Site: brandenburg
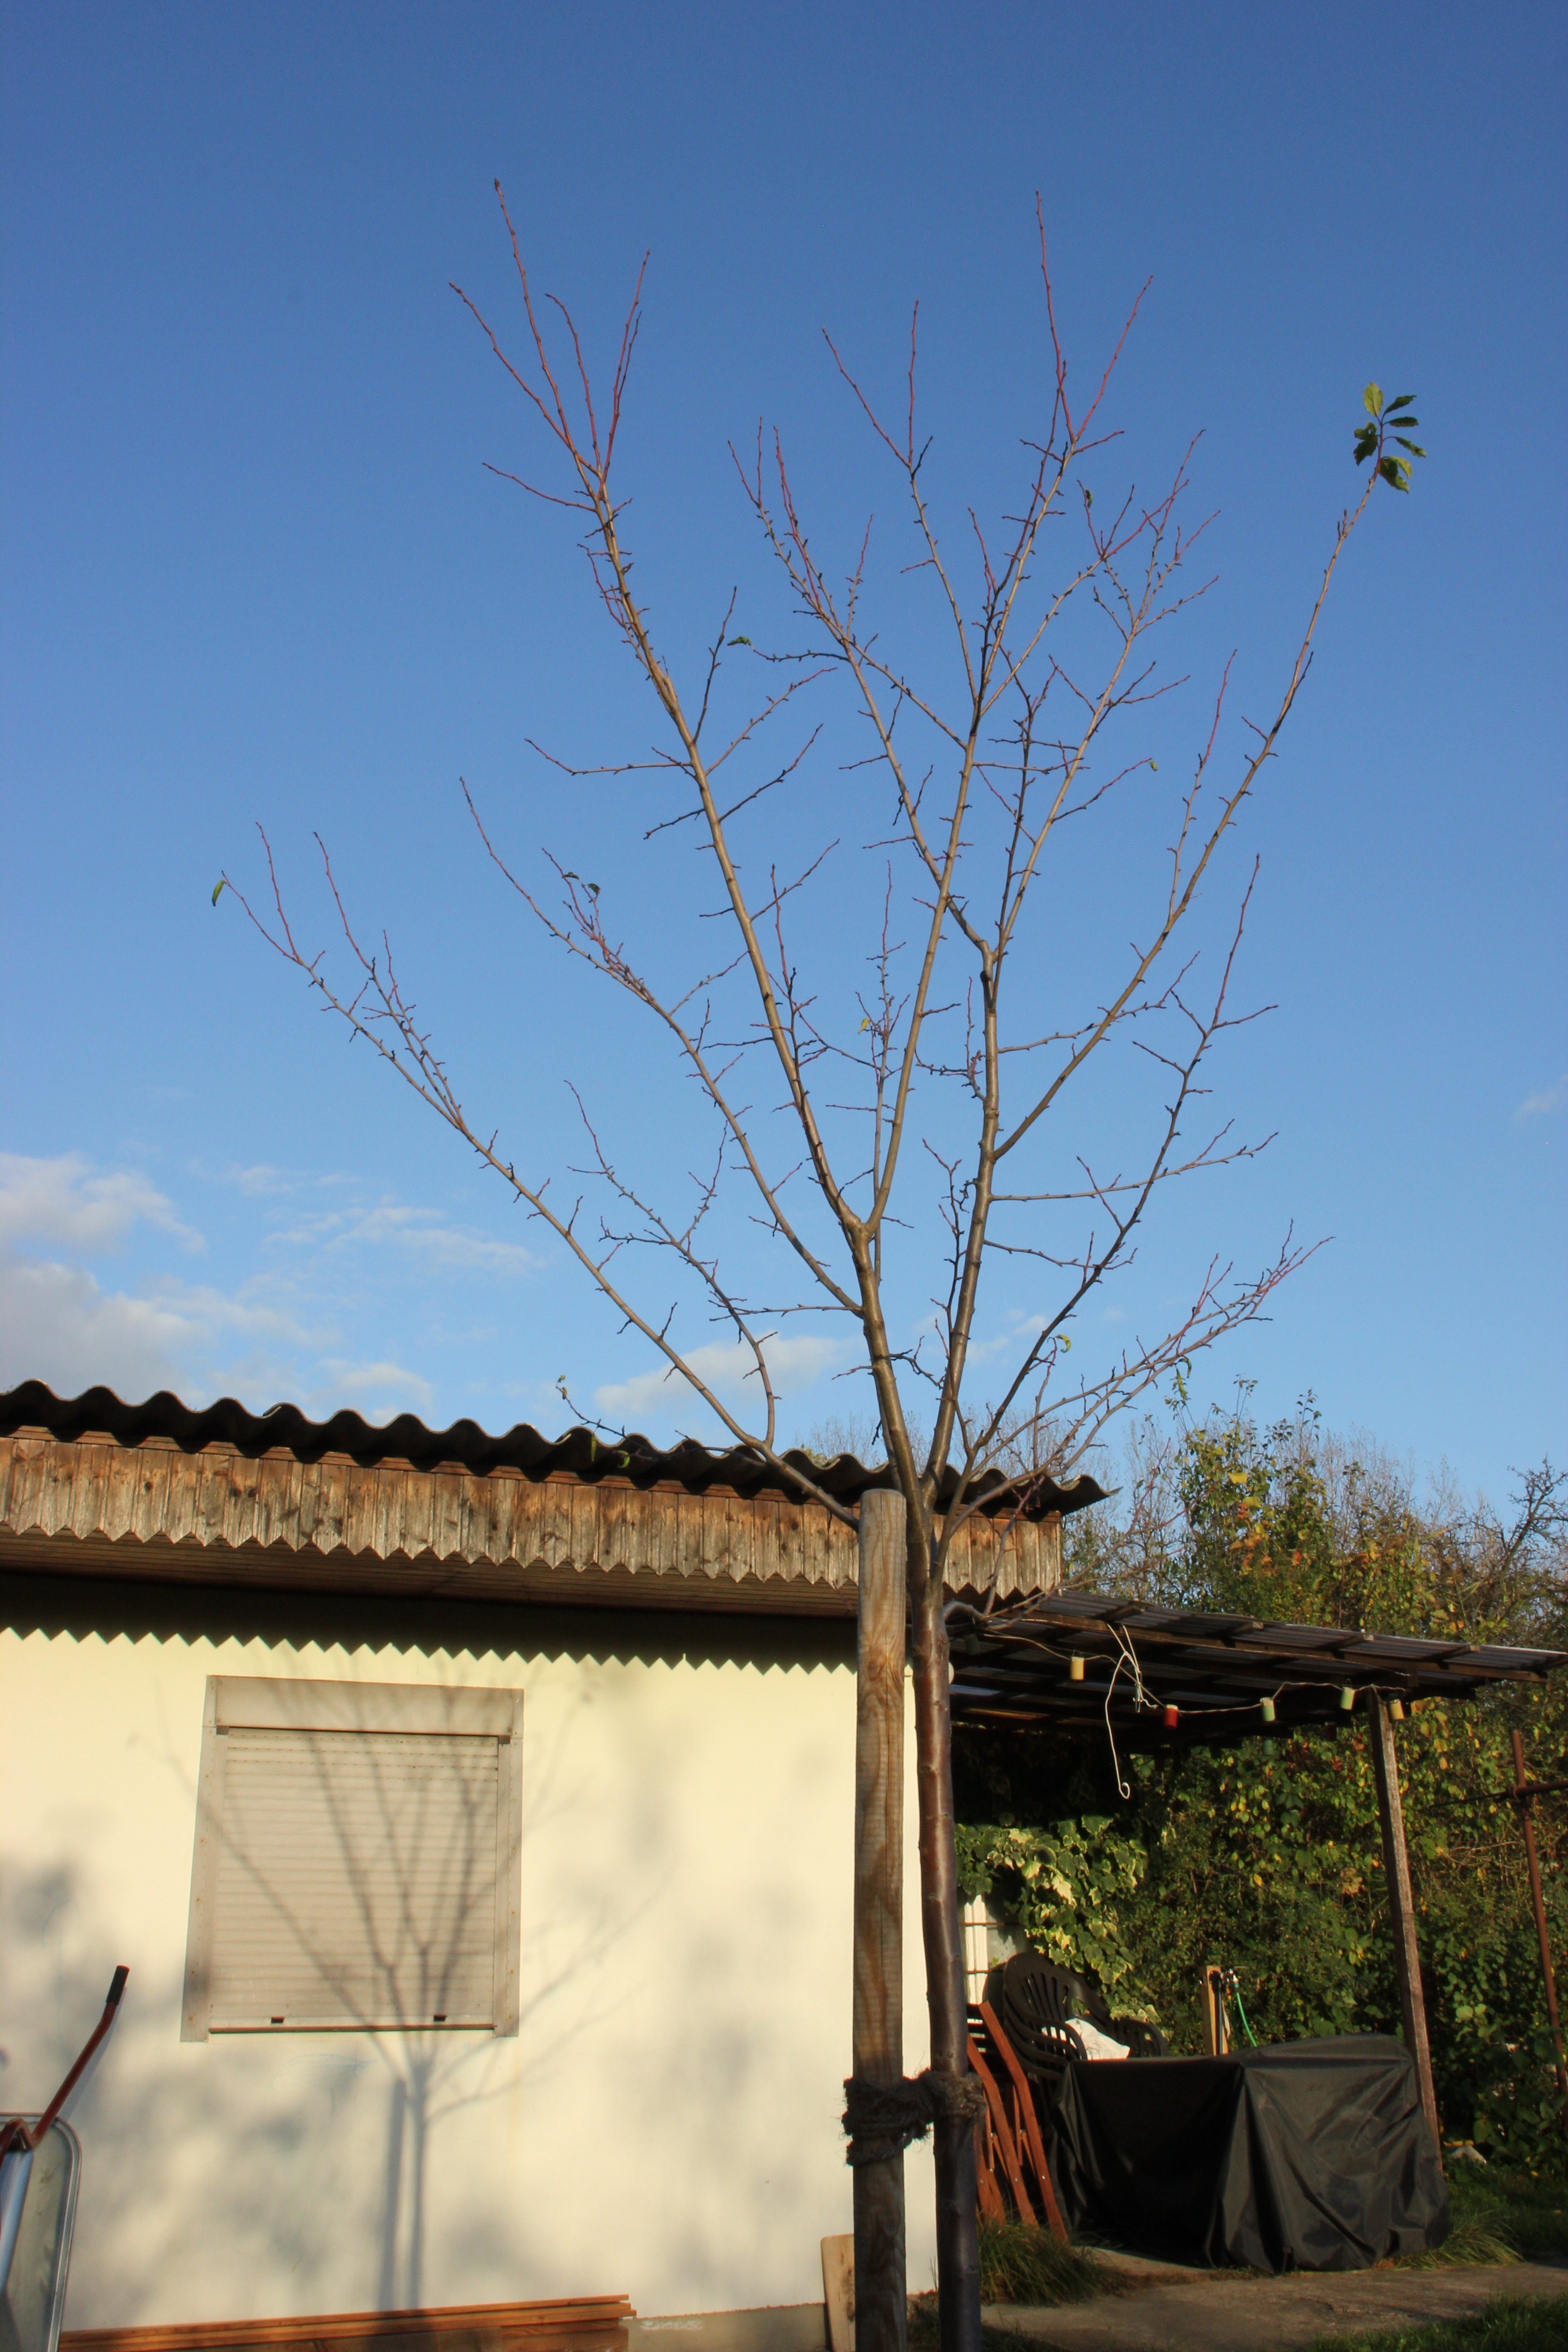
Growth stage (BBCH 91): Senescence, beginning of dormancy